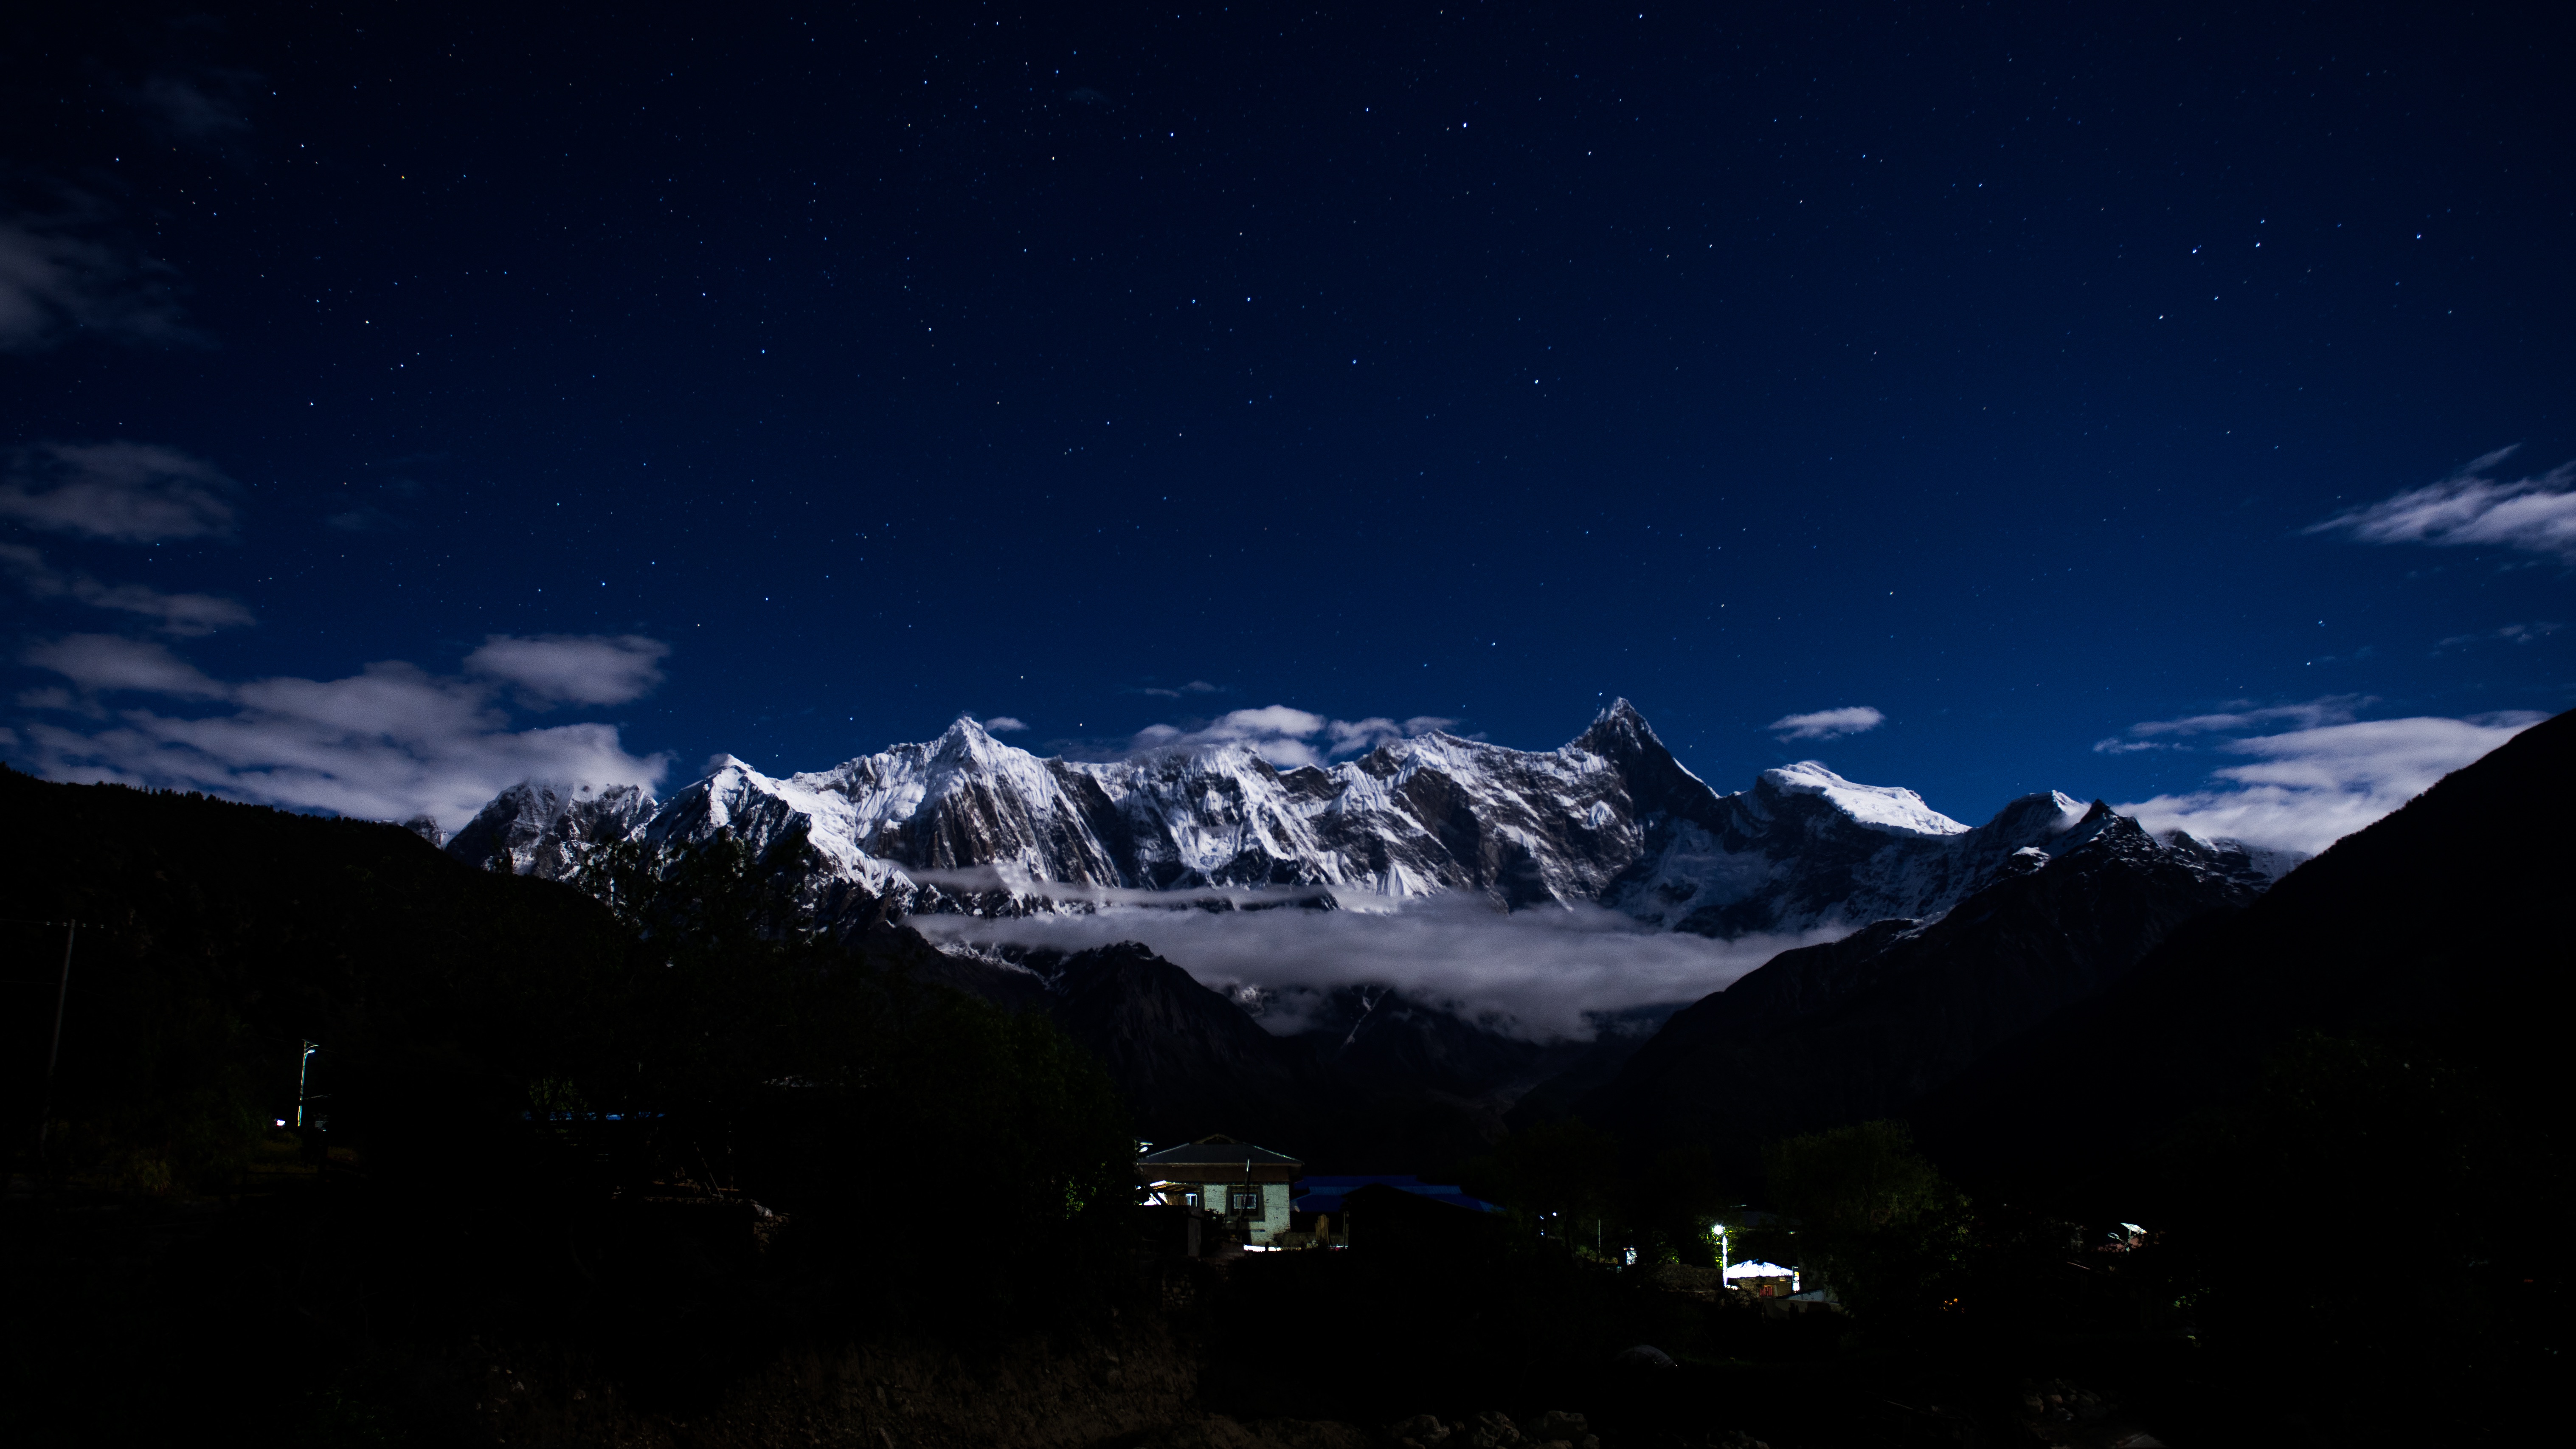
mountain, snow, cloud, sky, night, peak, mountain range, moonlight, alps, mountainous landforms, geological phenomenon